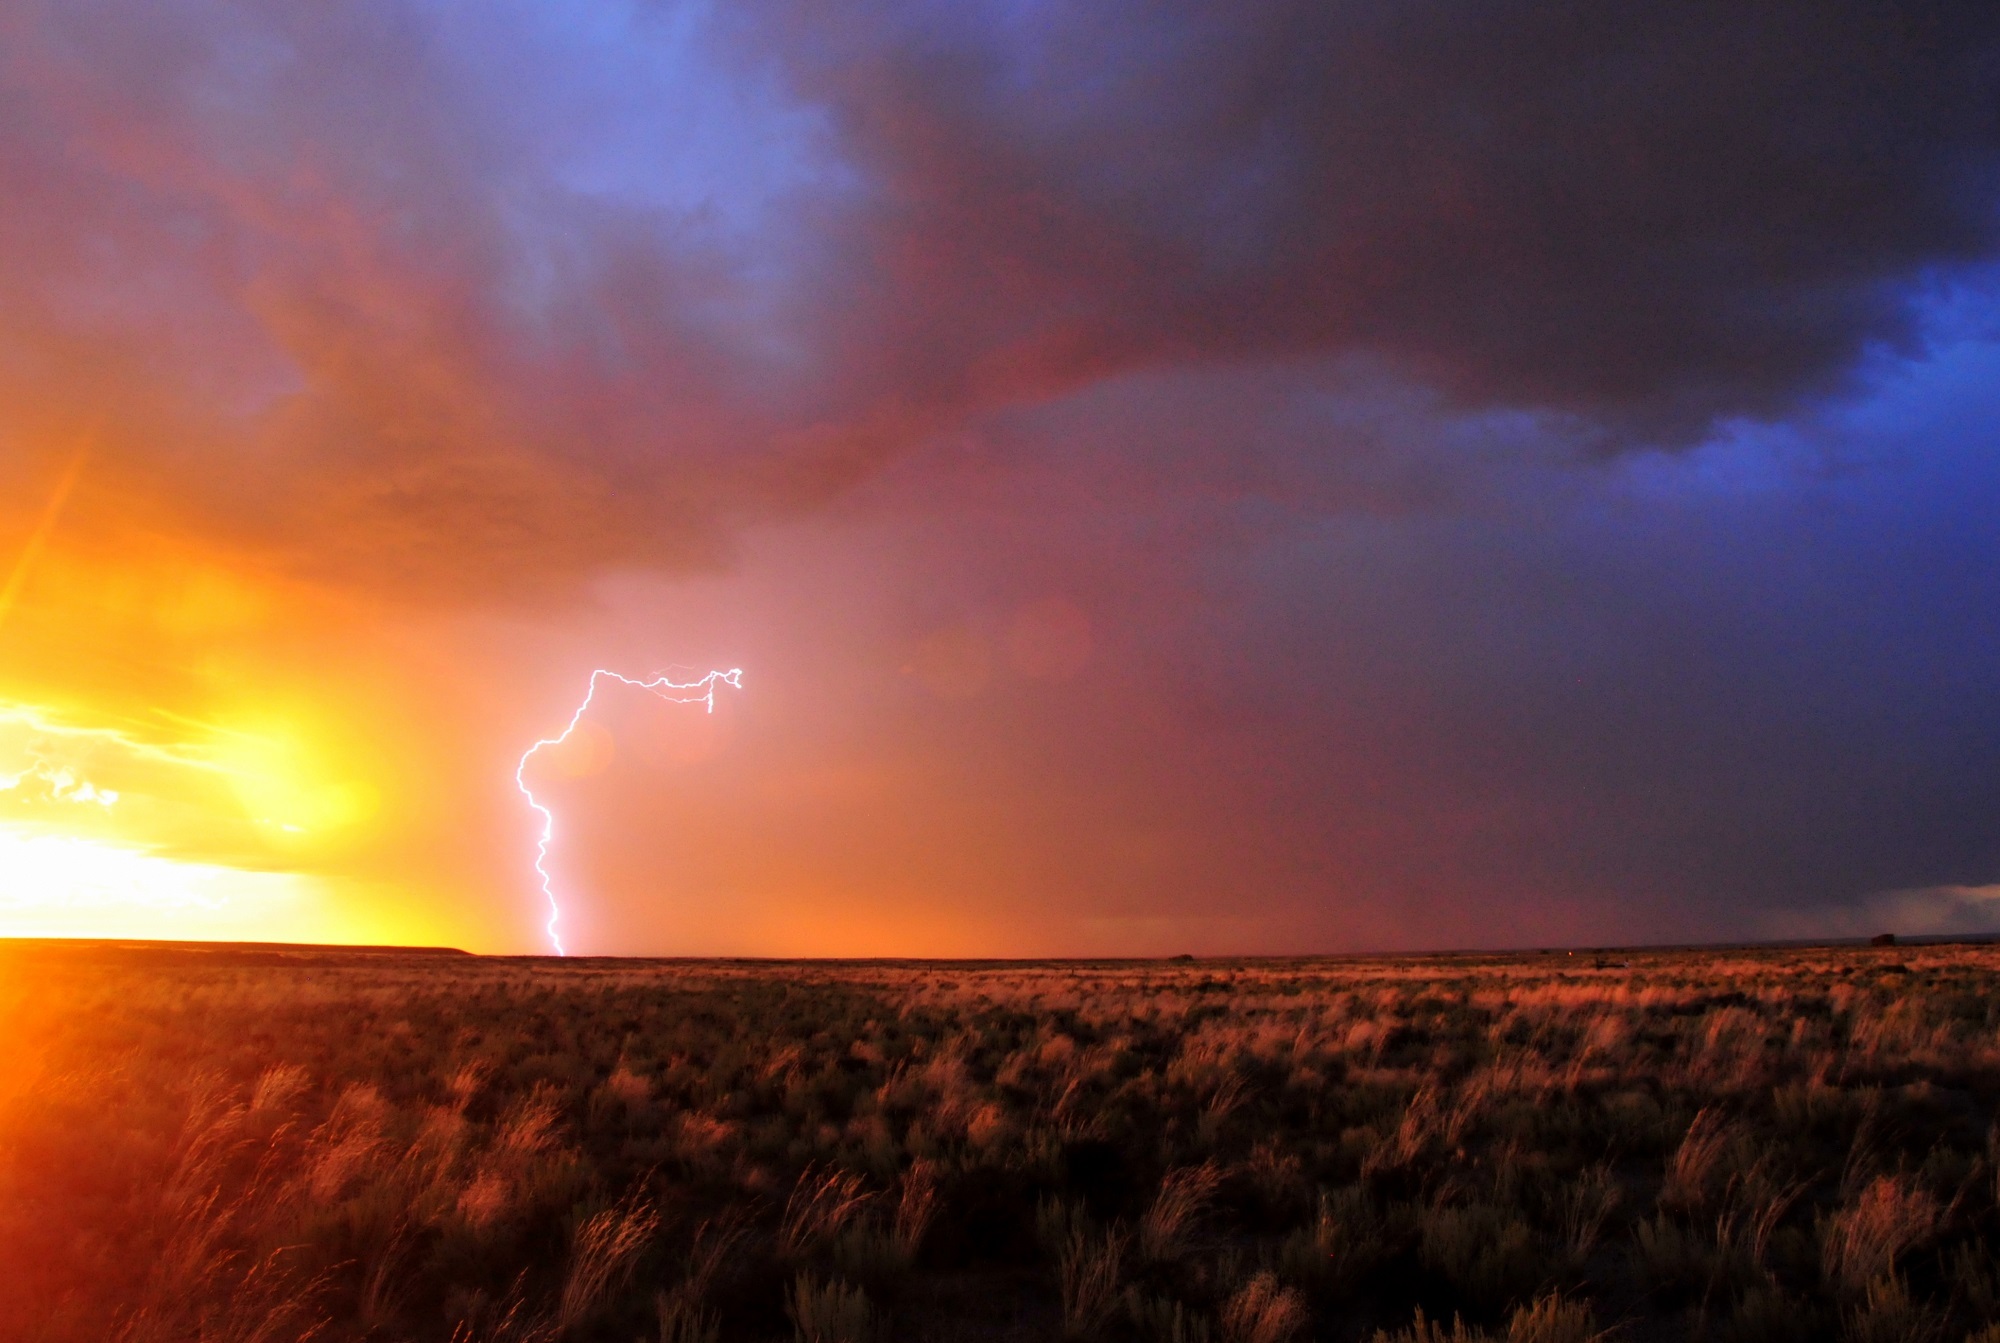
landscape, nature, horizon, cloud, sky, sun, sunrise, sunset, field, prairie, sunlight, morning, rain, dawn, atmosphere, dark, dusk, evening, scenic, weather, storm, lightning, flash, bolt, thunderstorm, electric, striking, meteorological phenomenon, geological phenomenon